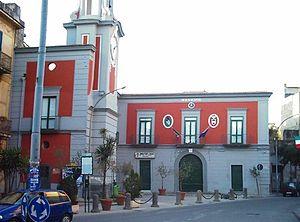
Casandrino est une commune italienne de la ville métropolitaine de Naples dans la région Campanie en Italie.